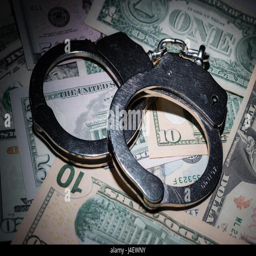
a pair of handcuffs on a pile of banknotes